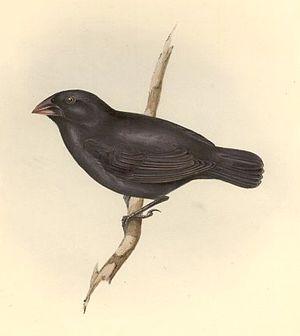
Le Géospize à bec moyen est l'une des espèces de passereaux plus connues sous le nom de pinsons de Darwin. Elle appartient à la famille des Thraupidae.